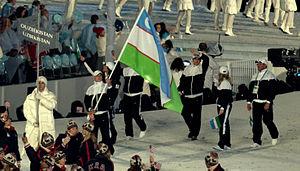
L'Ouzbékistan a participé à ses premiers Jeux olympiques en tant que nation indépendante en 1994 et a envoyé depuis des athlètes à toutes les olympiades, jeux d'été et d'hiver confondus.